Claudio López, 2nd Marquess of Comillas

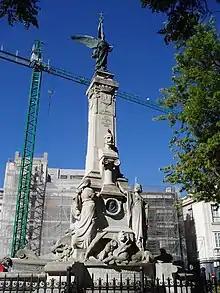
Monument to the Marquess of Comillas in Cádiz, Spain

Claudio was a dominant figure in determining Catholic policy on labour relations. A workers section of Catholic Action was set up under his influence in 1894, followed in 1919 by a women's, and in 1924 by a youth section. They were firmly under hierarchical and magnate control, 'associations of leaders with few followers.'